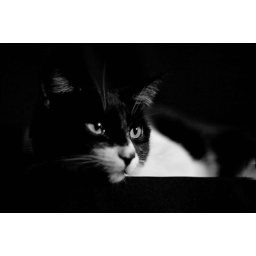
Black and white cat in a black and white picture!